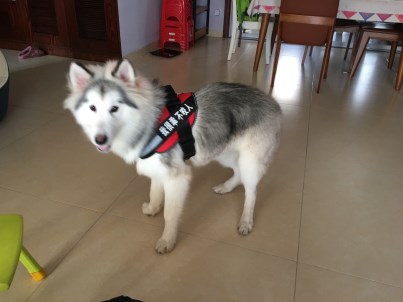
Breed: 1324-n000004-malamute